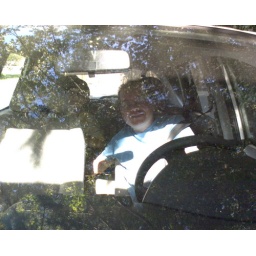
Our first road trip in the new car